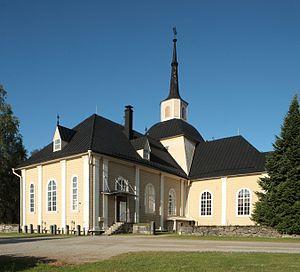
L’église Gustave Adolphe ou ancienne église d'Iisalmi est une église luthérienne située dans la commune de Iisalmi en Finlande.
Cet article recense les églises évangéliques-luthériennes de Finlande.
Simon Silvén est un constructeur d'églises et agriculteur finlandais. Il est le fils du constructeur d'églises Matti Jylkkä.